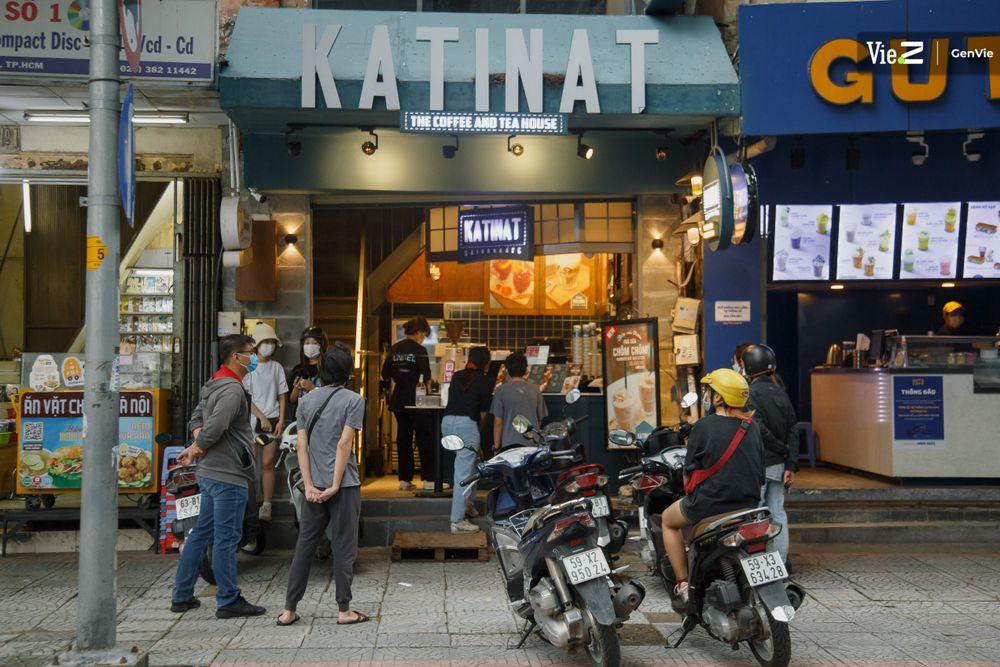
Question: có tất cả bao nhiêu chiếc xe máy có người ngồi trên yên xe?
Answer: có một chiếc xe máy có người ngồi trên yên xe